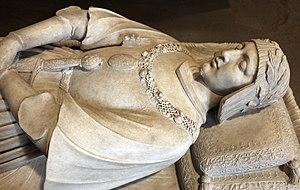
Jacques II de Chabannes dit Jacques de La Palice, né en 1470 à Lapalisse dans le Bourbonnais et mort le 24 février 1525 à Pavie en Italie, lors de la bataille du même nom, est un noble et militaire français, maréchal de France.